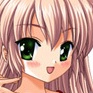
Portrait style: Anime Portrait